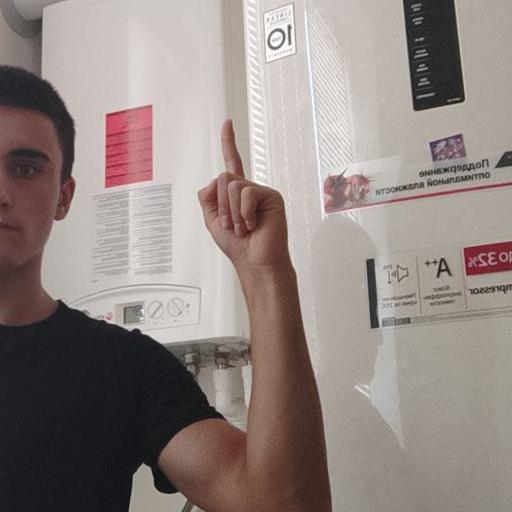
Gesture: one